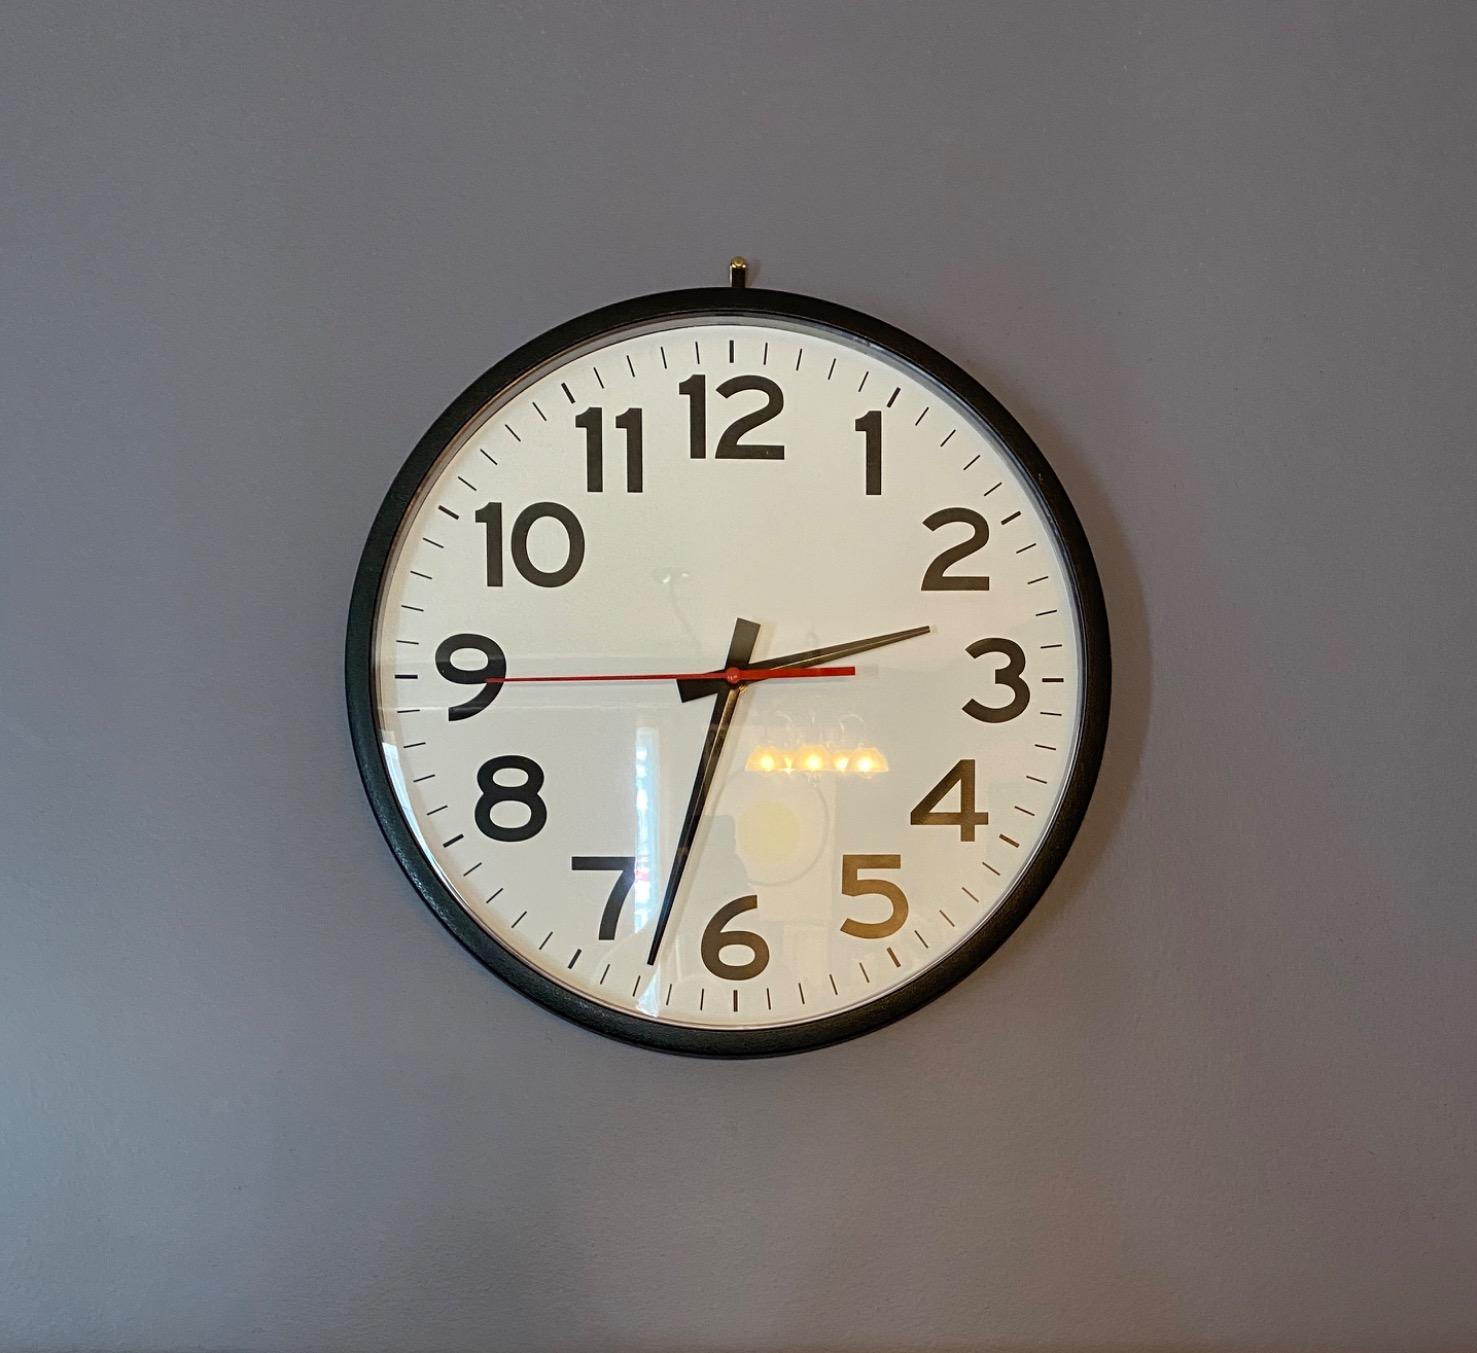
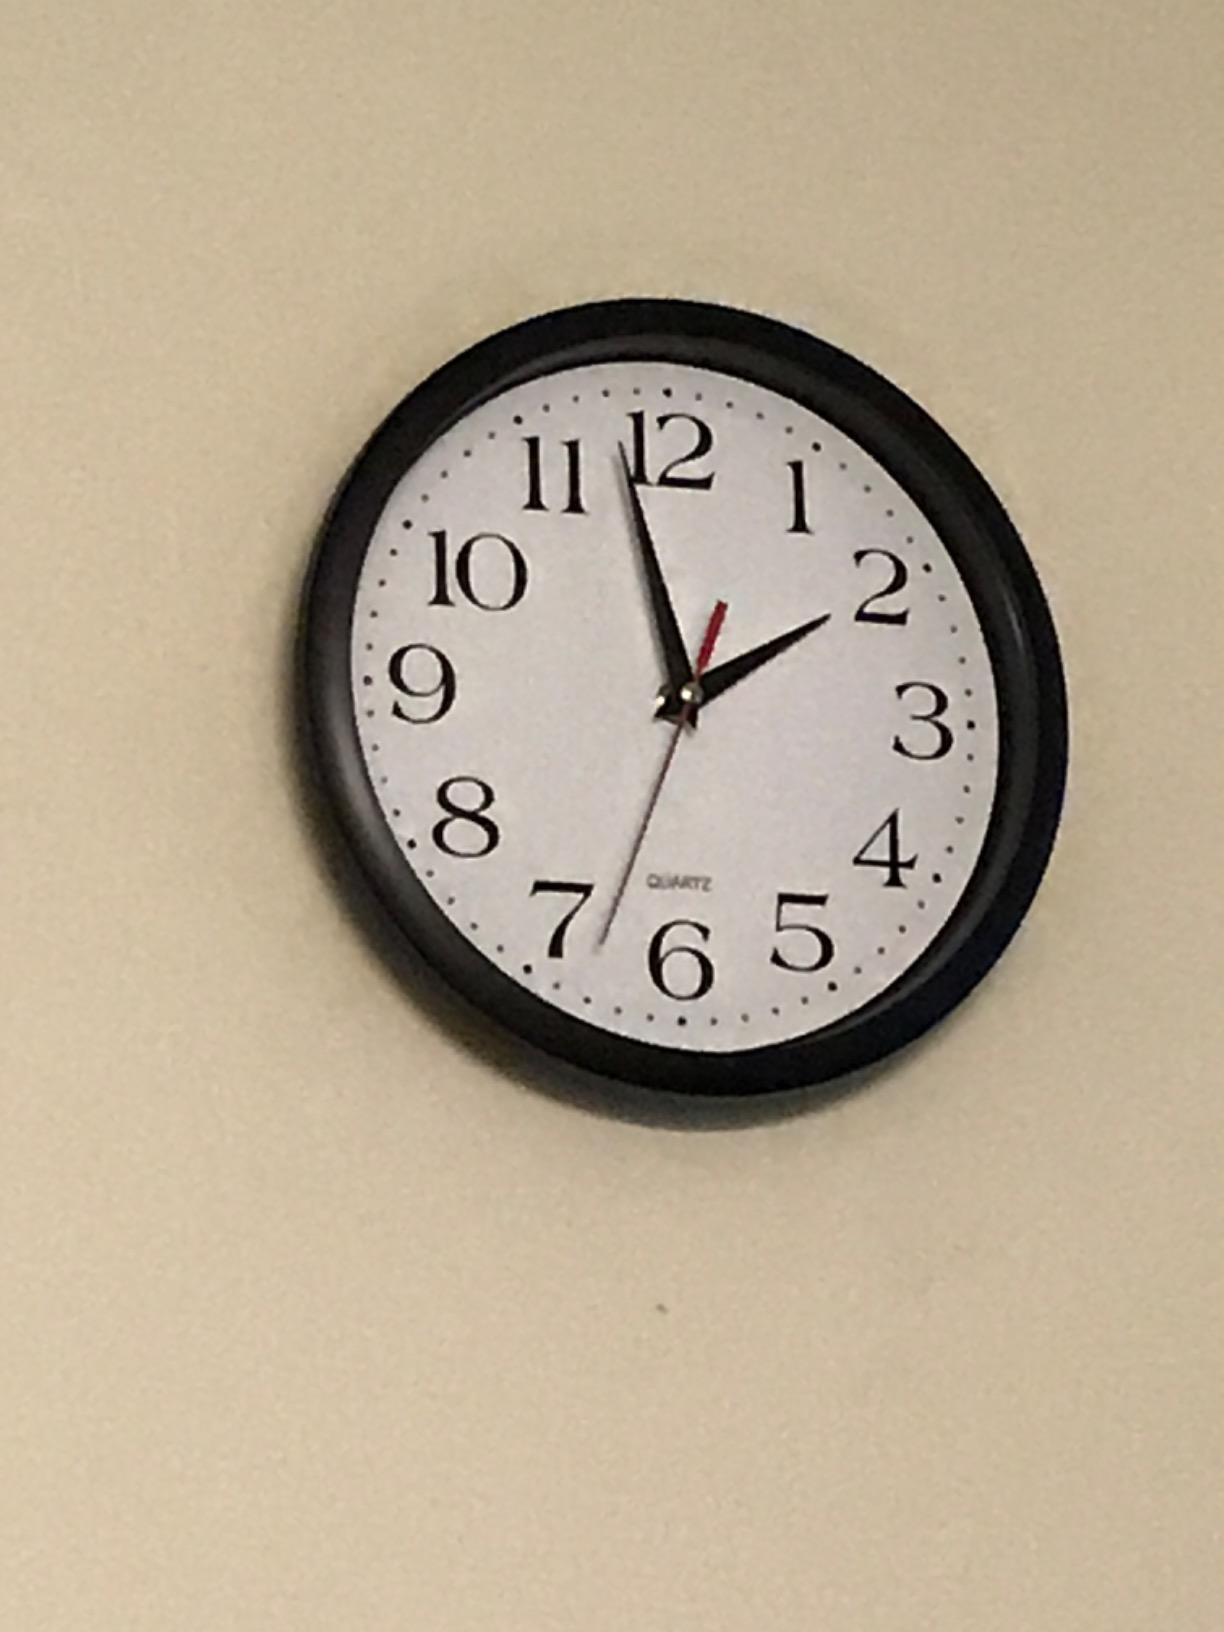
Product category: clock
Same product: no